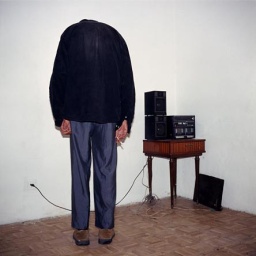
Man in dark clothes with cigarette inn right hand with head bent against white wall with stereo